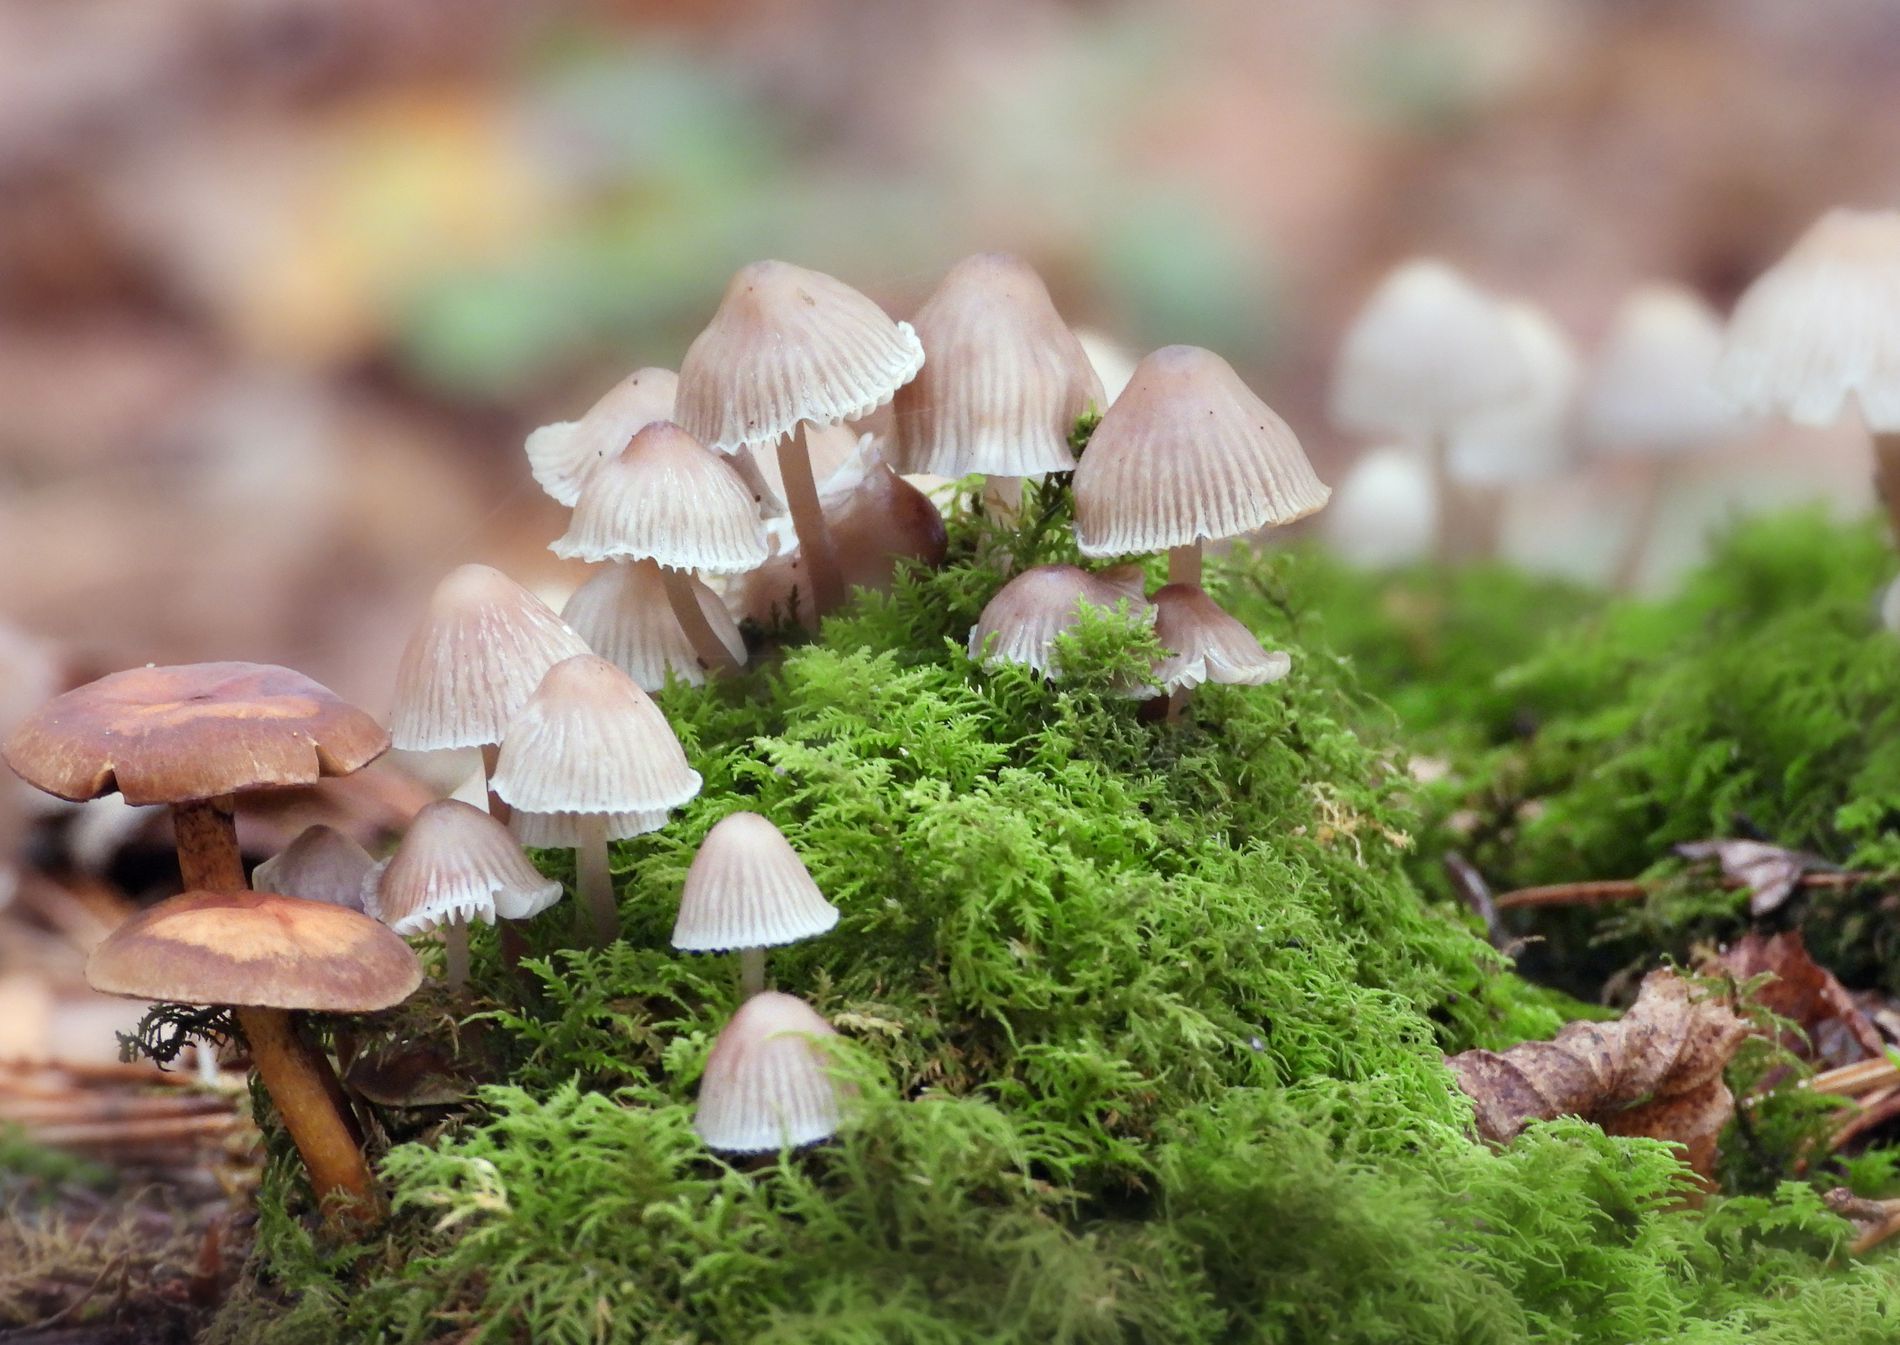
A variety of mushrooms
The image captures aTwo types of mushrooms.
a cluster of delicate, light mushrooms with thin, translucent caps and slender stems growing on a lush,  green moss-covered surface.
 The background is blurred, showing more mushrooms and hints of fallen leaves and twigs.
The scene depicts a close-up view of a cluster of mushrooms growing amidst vibrant green moss.
The lighting is soft and natural, suggesting an overcast day or shaded woodland environment.
The angle is eye level.
 The color palette features earthy tones greens, browns, and soft whites.
The photography style is macro landscape.
Labels: Fungus, Plant, Moss, Agaric, Mushroom, Amanita, blurry background, Mycena arcangeliana
Camera: NIKON CORPORATION COOLPIX P1000
Aperture: F4.5
Exposure: 1/30 sec
ISO: 640
Focal length: 57.5 mm